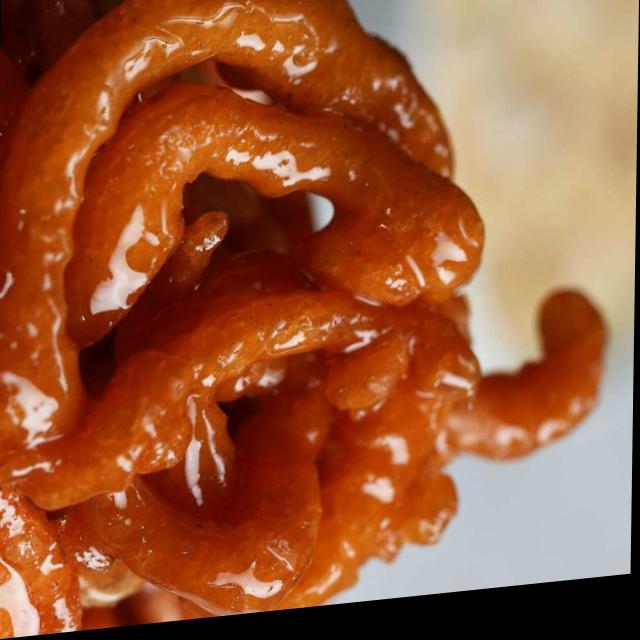
Dish: jalebi